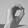
ASL letter: O